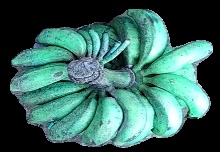
Variety: rasbale
Grade: grade3